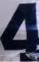
Number: 4